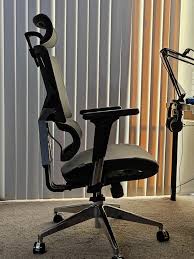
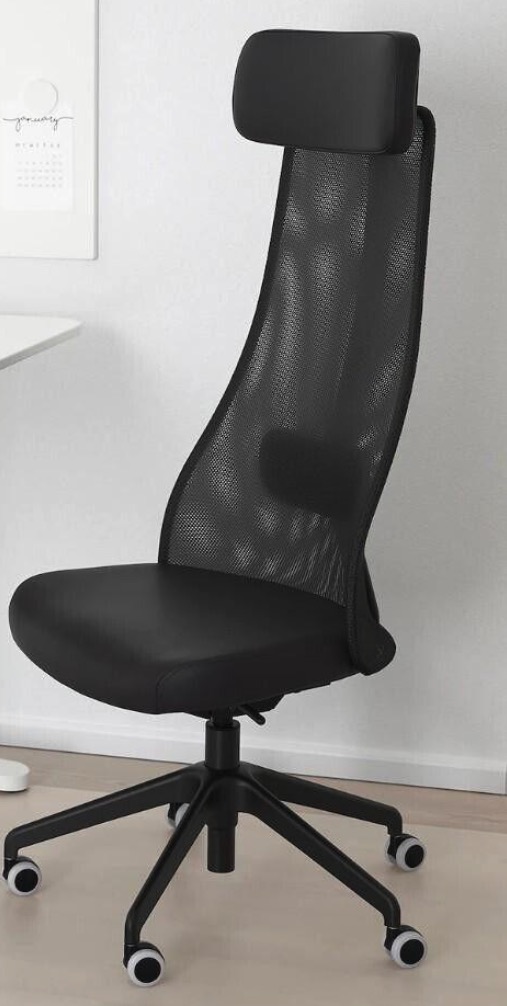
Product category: items_chair
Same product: no